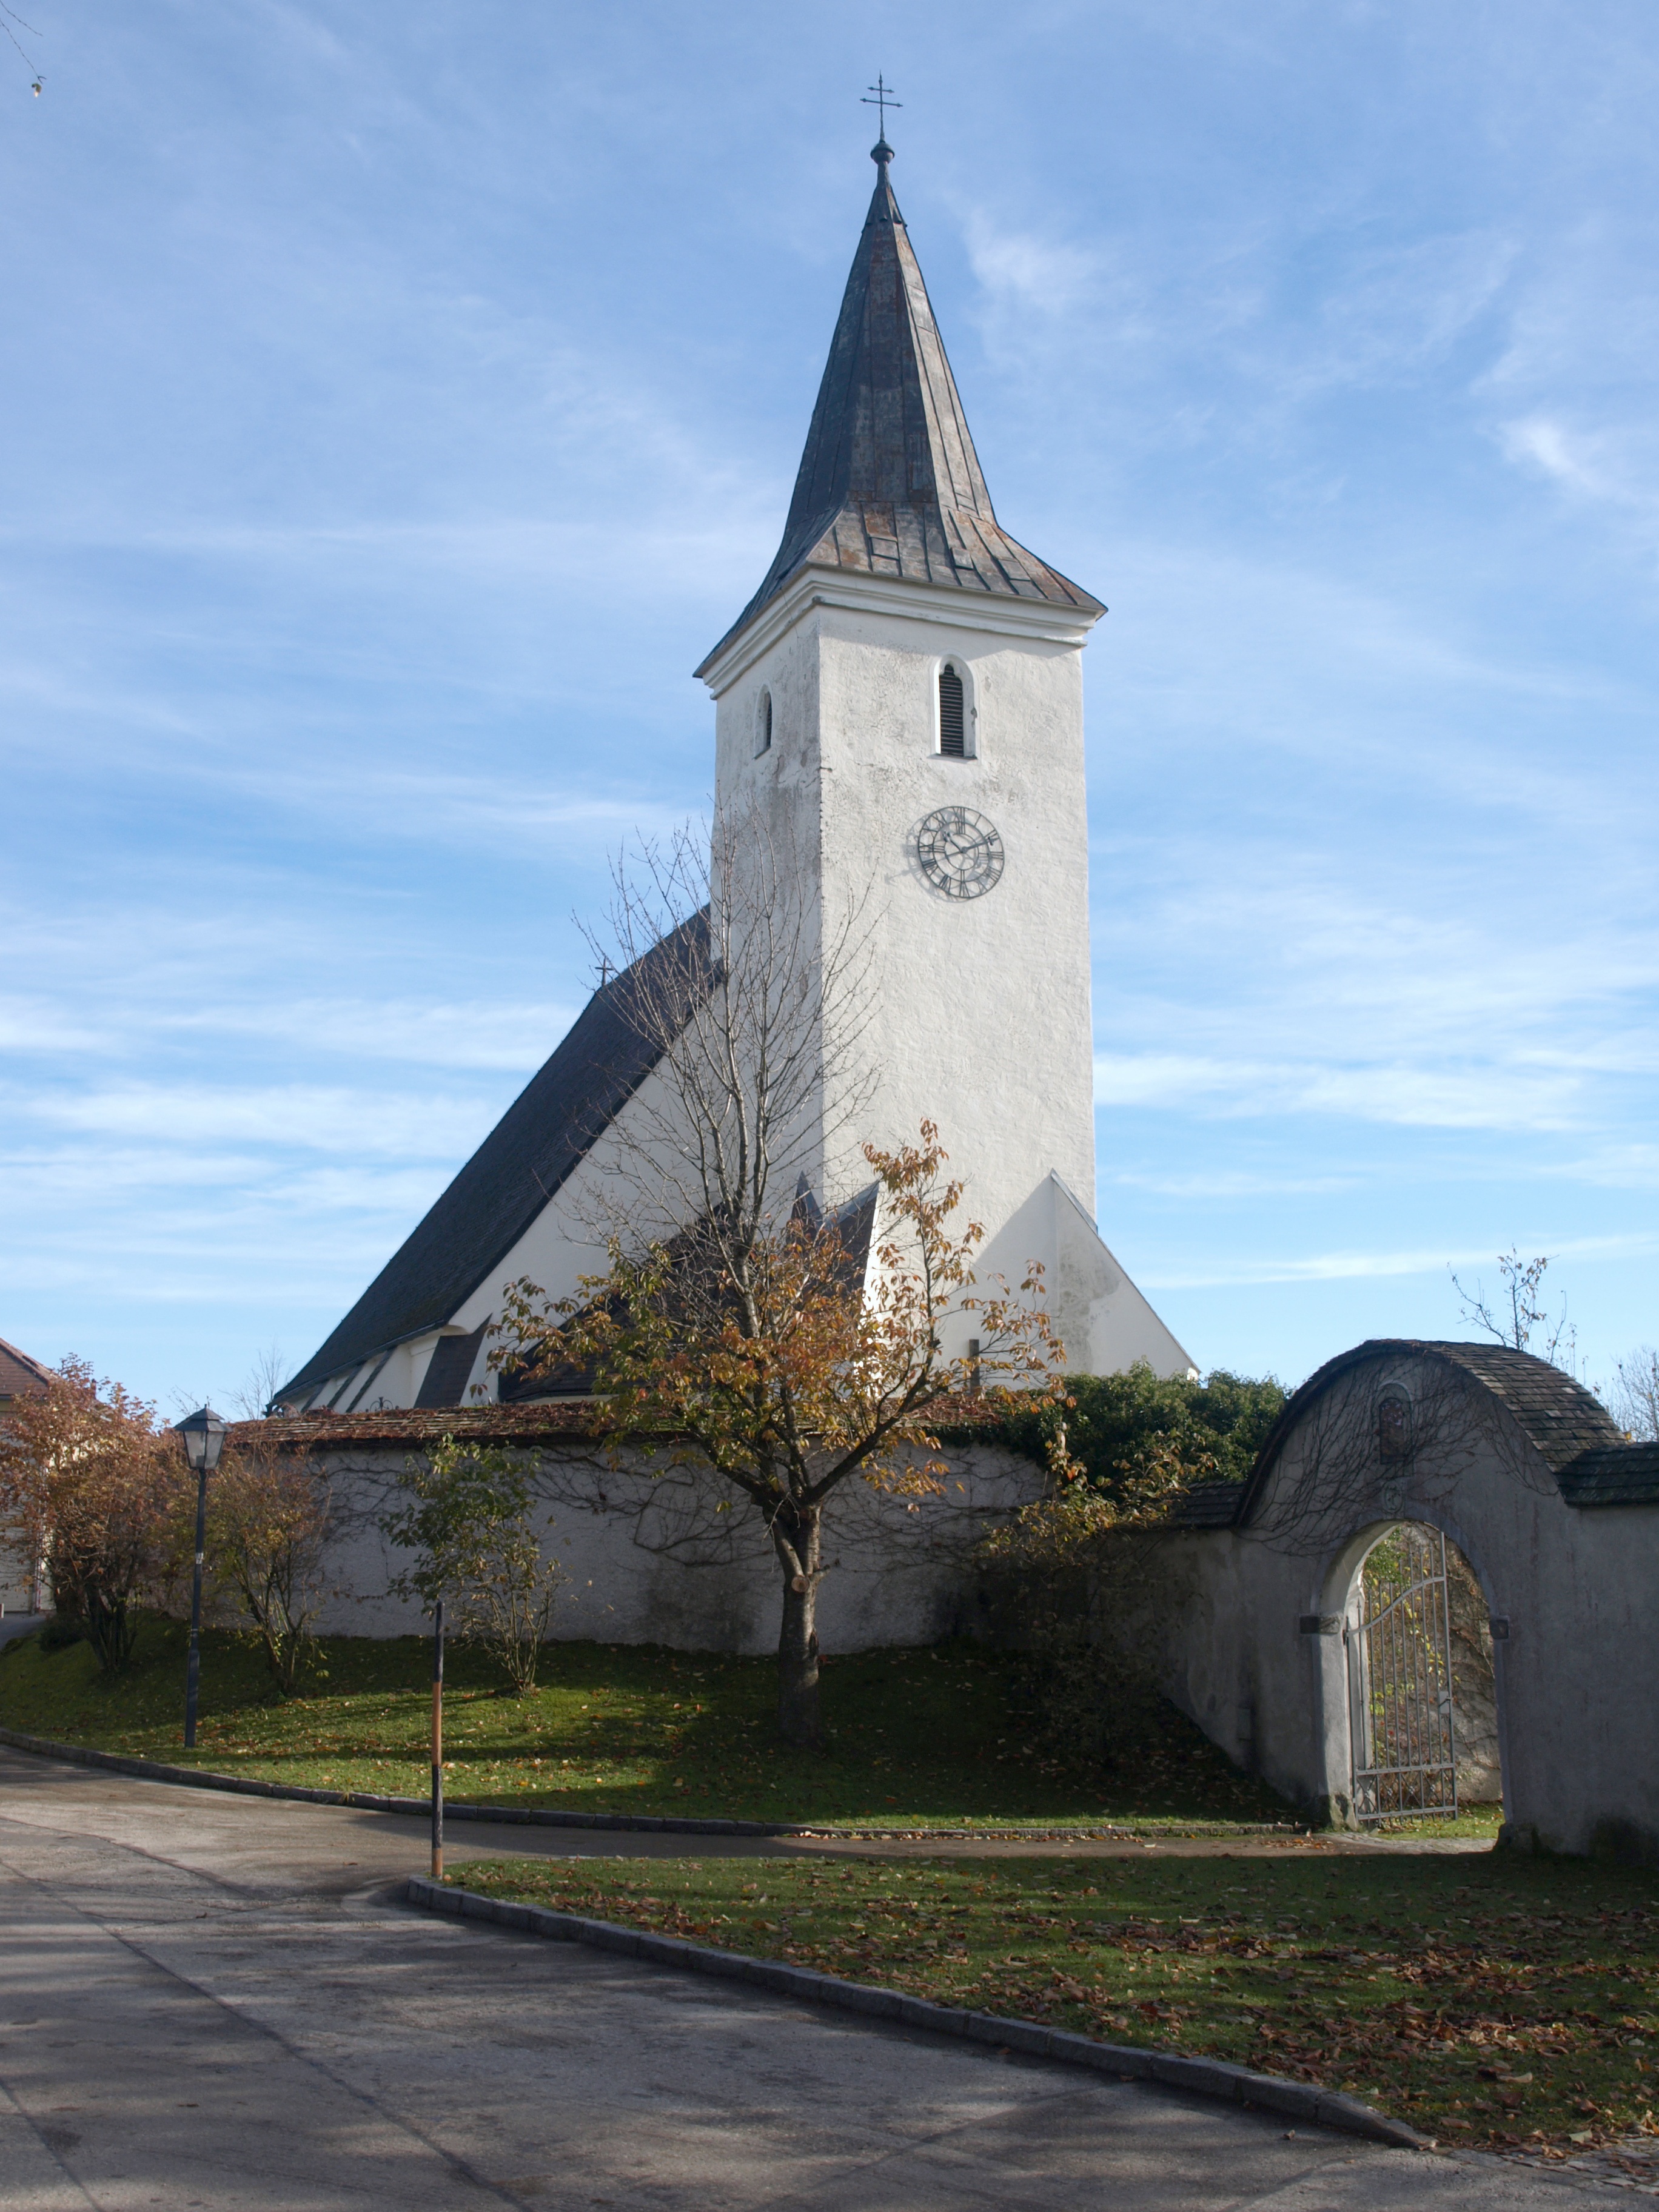
building, tower, landmark, church, chapel, exterior, historic, place of worship, bell tower, religious, spire, steeple, monastery, worship, hl nikolaus, spanish missions in california, windhag